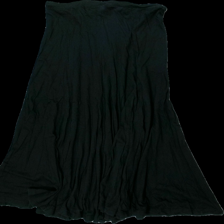
View: front
Type: Skirt
Category: Ladies
Brand: Not in the list
Brand text on label: åhlens
Colors: Black
Material: ?
Cut: Regular
Size: L
Season: All
Damage location: top left
Price range: <50
Recommended usage: Export
Description: svart kjol, urtvättad
Comment: urtvättad